DARPA Grand Challenge (2004)

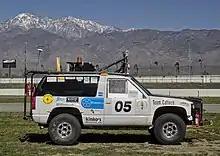
Team Caltech's autonomous vehicle at the March 8–12 qualification, inspection, and demonstration (QID) event at the California Speedway. Team Caltech qualified and was selected to start third in the challenge.

Prior to the main event in the Mojave Desert, the twenty-one qualifying teams were required to navigate a mile-long obstacle course at California Speedway. Seven teams were able to successfully finish the entire course, while eight others completed enough of it to satisfy the judges, resulting in fifteen vehicles making it to the final race.